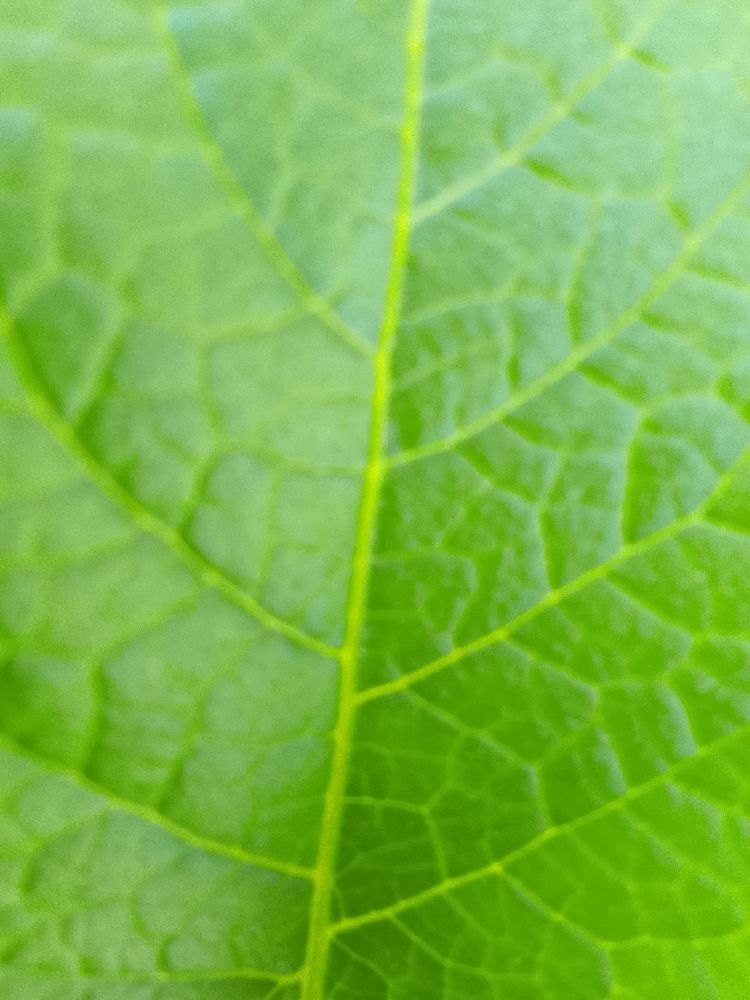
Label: Healthy